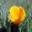
Label: poppy